Jim Foster (politician)

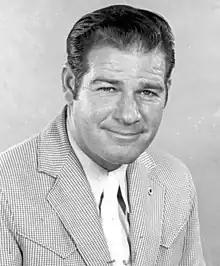
Foster in 1972

James "Trooper Jim" Foster (died July 5, 1996) was an American politician. He served as a Democratic member for the 65th district of the Florida House of Representatives.